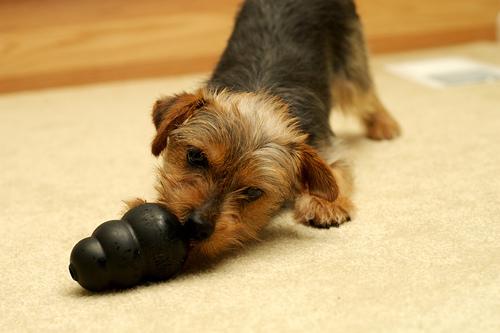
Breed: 203-n000027-Norfolk_terrier